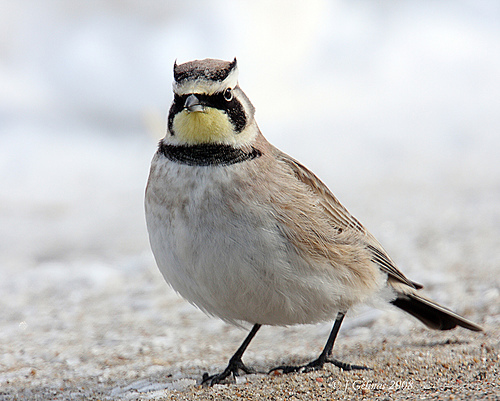
this bird has a white belly with black stripes on its neck, superciliaries, and crown with brown primaries and secondaries.
medium sized grey bird with brown wings, brown yellow and black head
this colorful bird has a yellow throat, white belly, brown wings, and black crown and cheek patch.
this is a bird with a white belly and breast, a brown wing, a yellow throat and black stripes on its face.
this crested bird is a pale brown with darker brown wing accents, black markings on its throat and face, and a yellow patch on it's neck.
this a brown and white bodied bird with yellow black grey and white on it s face.
this bird has wings that are brown and has a yellow throat
this bird is tall and wide with a yellow throat and the rest of the bird is white to tan with black spots.
this plump bird has light brown belly, and black markings on its throat and around its eyes.
a medium size bird with a short, pointed beak and black cheeks.
Species: Horned Lark